Lyaskovets Peak

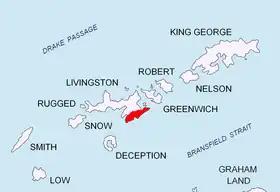
Location of Tangra Mountains on Livingston Island in the South Shetland Islands

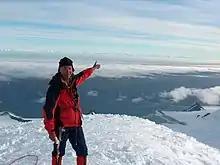
The first ascent of Lyaskovets Peak by Lyubomir Ivanov and Doychin Vasilev on 14 December 2004; south view from the summit with Bransfield Strait and Antarctic Peninsula in the background

Lyaskovets Peak is the easternmost peak of Friesland Ridge in the Tangra Mountains, eastern Livingston Island and has an elevation of 1,473 m. The peak is bounded by Catalunyan Saddle on the west and Shipka Saddle on the east, and is heavily glaciated and crevassed, with precipitous western, southern and eastern slopes. It surmounts Huron Glacier to the northwest and northeast, and Macy Glacier and Brunow Bay area to the south. Its northern offshoot forms Zograf Peak, and is linked to Lozen Nunatak, Erma Knoll and Aheloy Nunatak in Huron Glacier.